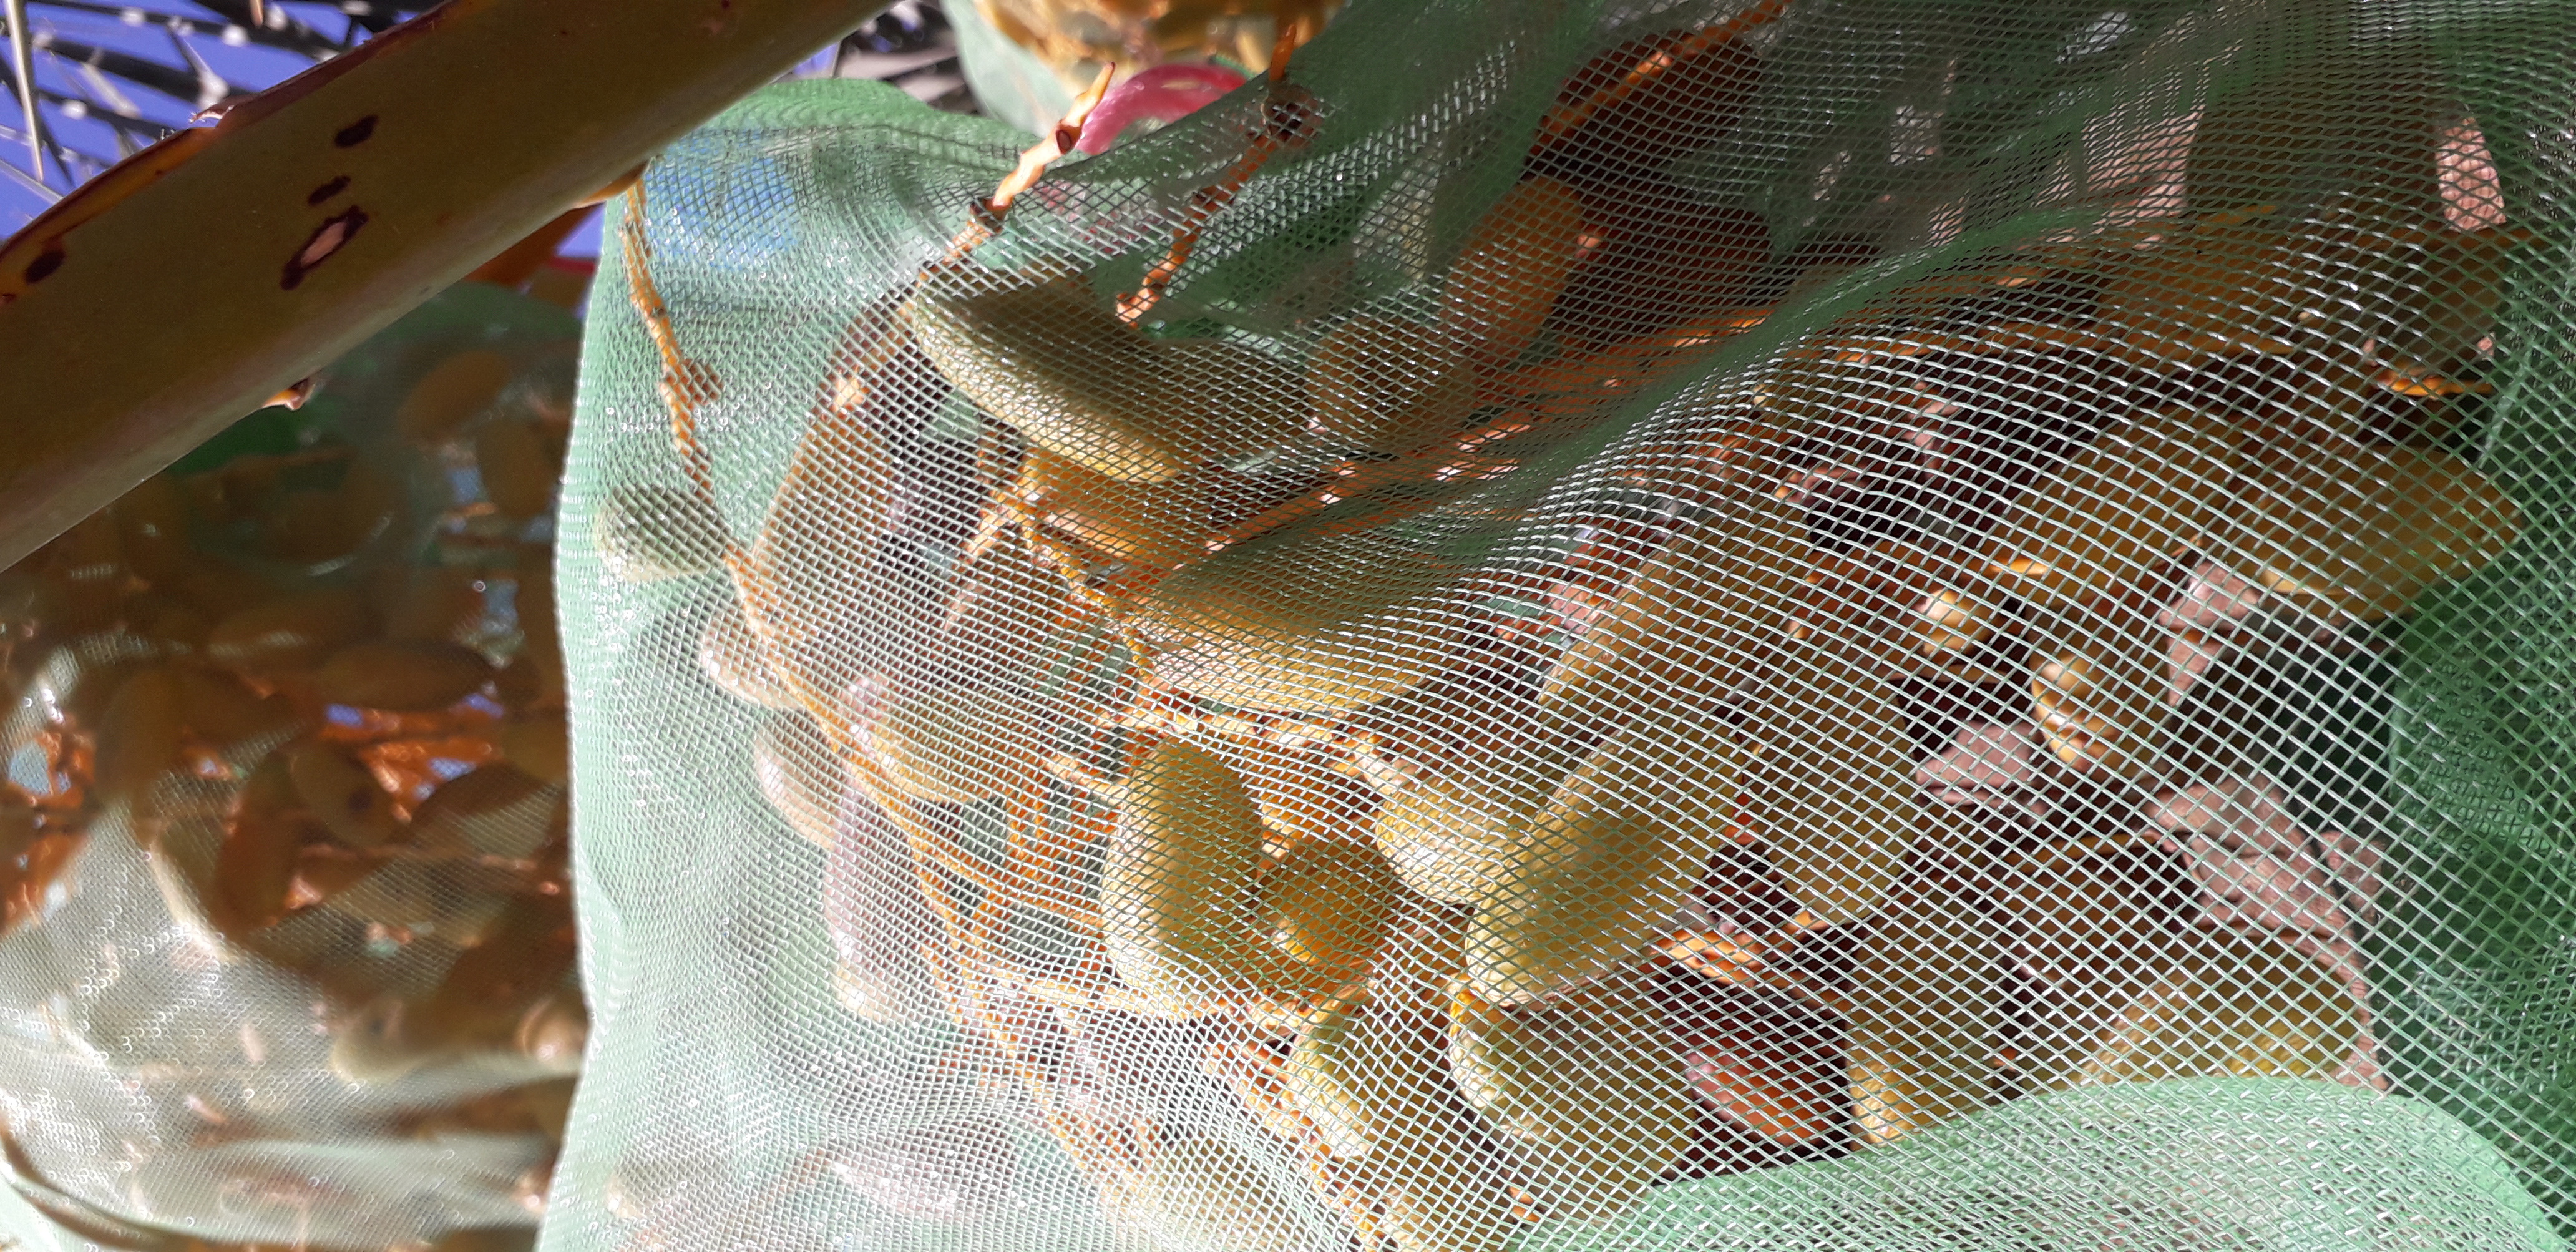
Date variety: kholt